Ringo Starr

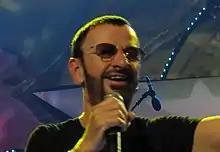
Starr performing in Paris, June 2011

In January 2015, Starr tweeted the title of his new studio album "Postcards from Paradise". The album came a few weeks in advance of Starr's induction into the Rock and Roll Hall of Fame, and was released on 31 March 2015 to mixed to positive reviews. Later that month, Starr and his band announced a forthcoming Summer 2016 Tour of the US. Full production began in June 2016 in Syracuse.